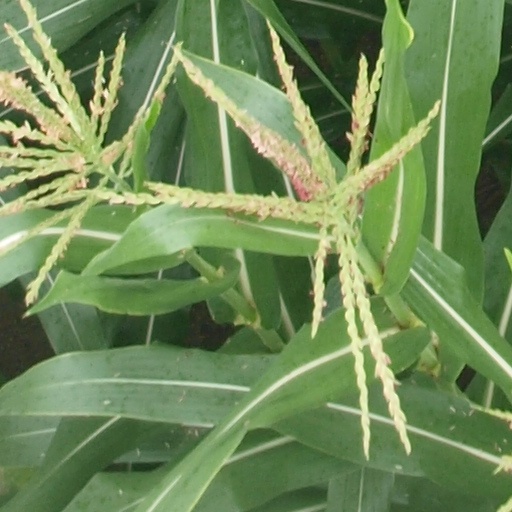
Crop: maize; corn